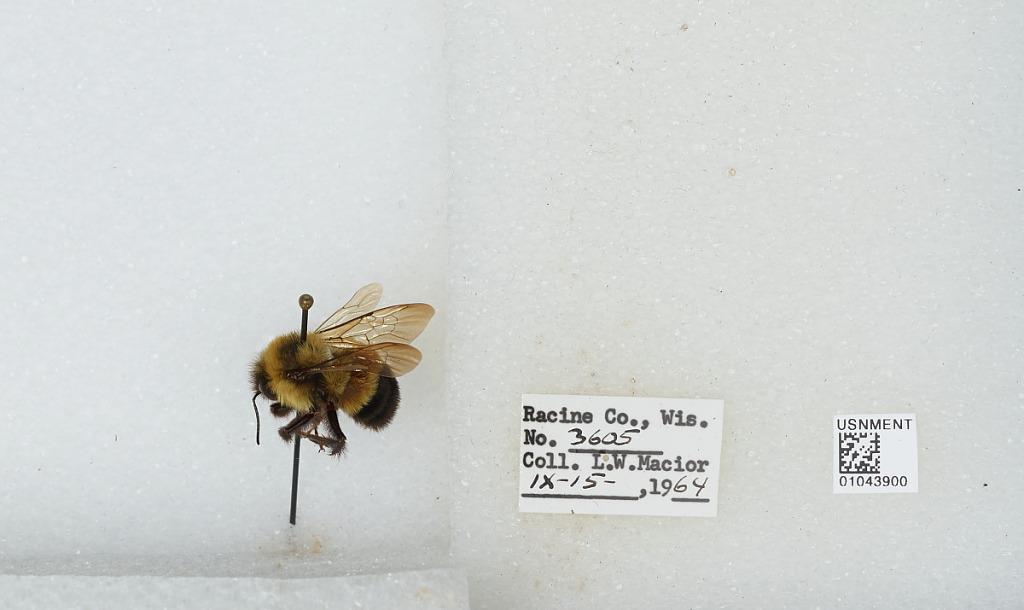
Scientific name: Bombus (Bombus) affinis Cresson
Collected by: L. Macior
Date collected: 1964-9-15
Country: United States
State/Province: Wisconsin
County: Racine
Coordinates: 42.78, -87.76